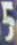
Number: 5